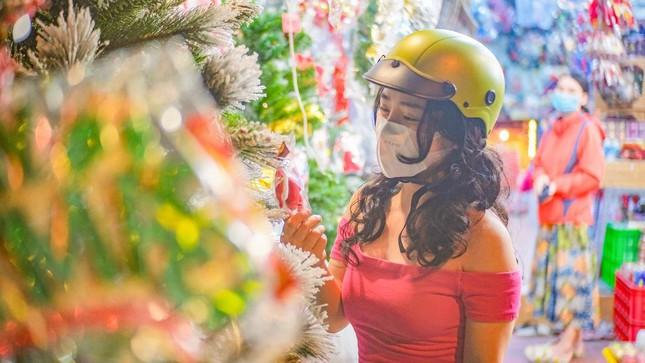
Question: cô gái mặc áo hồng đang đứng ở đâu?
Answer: ở một cửa hàng bán đồ trang trí giáng sinh